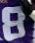
Number: 8